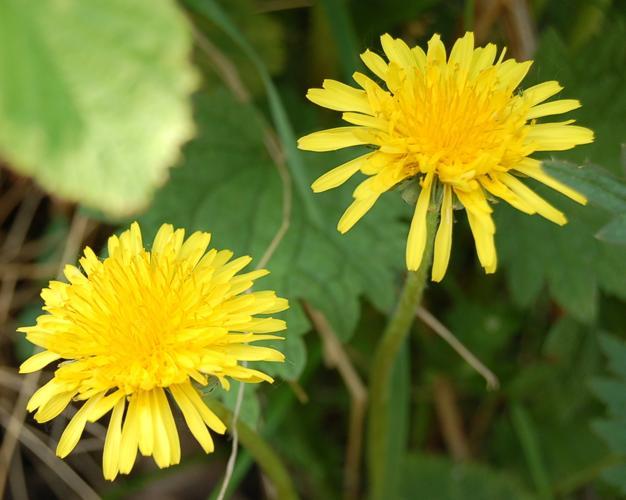
Label: common dandelion